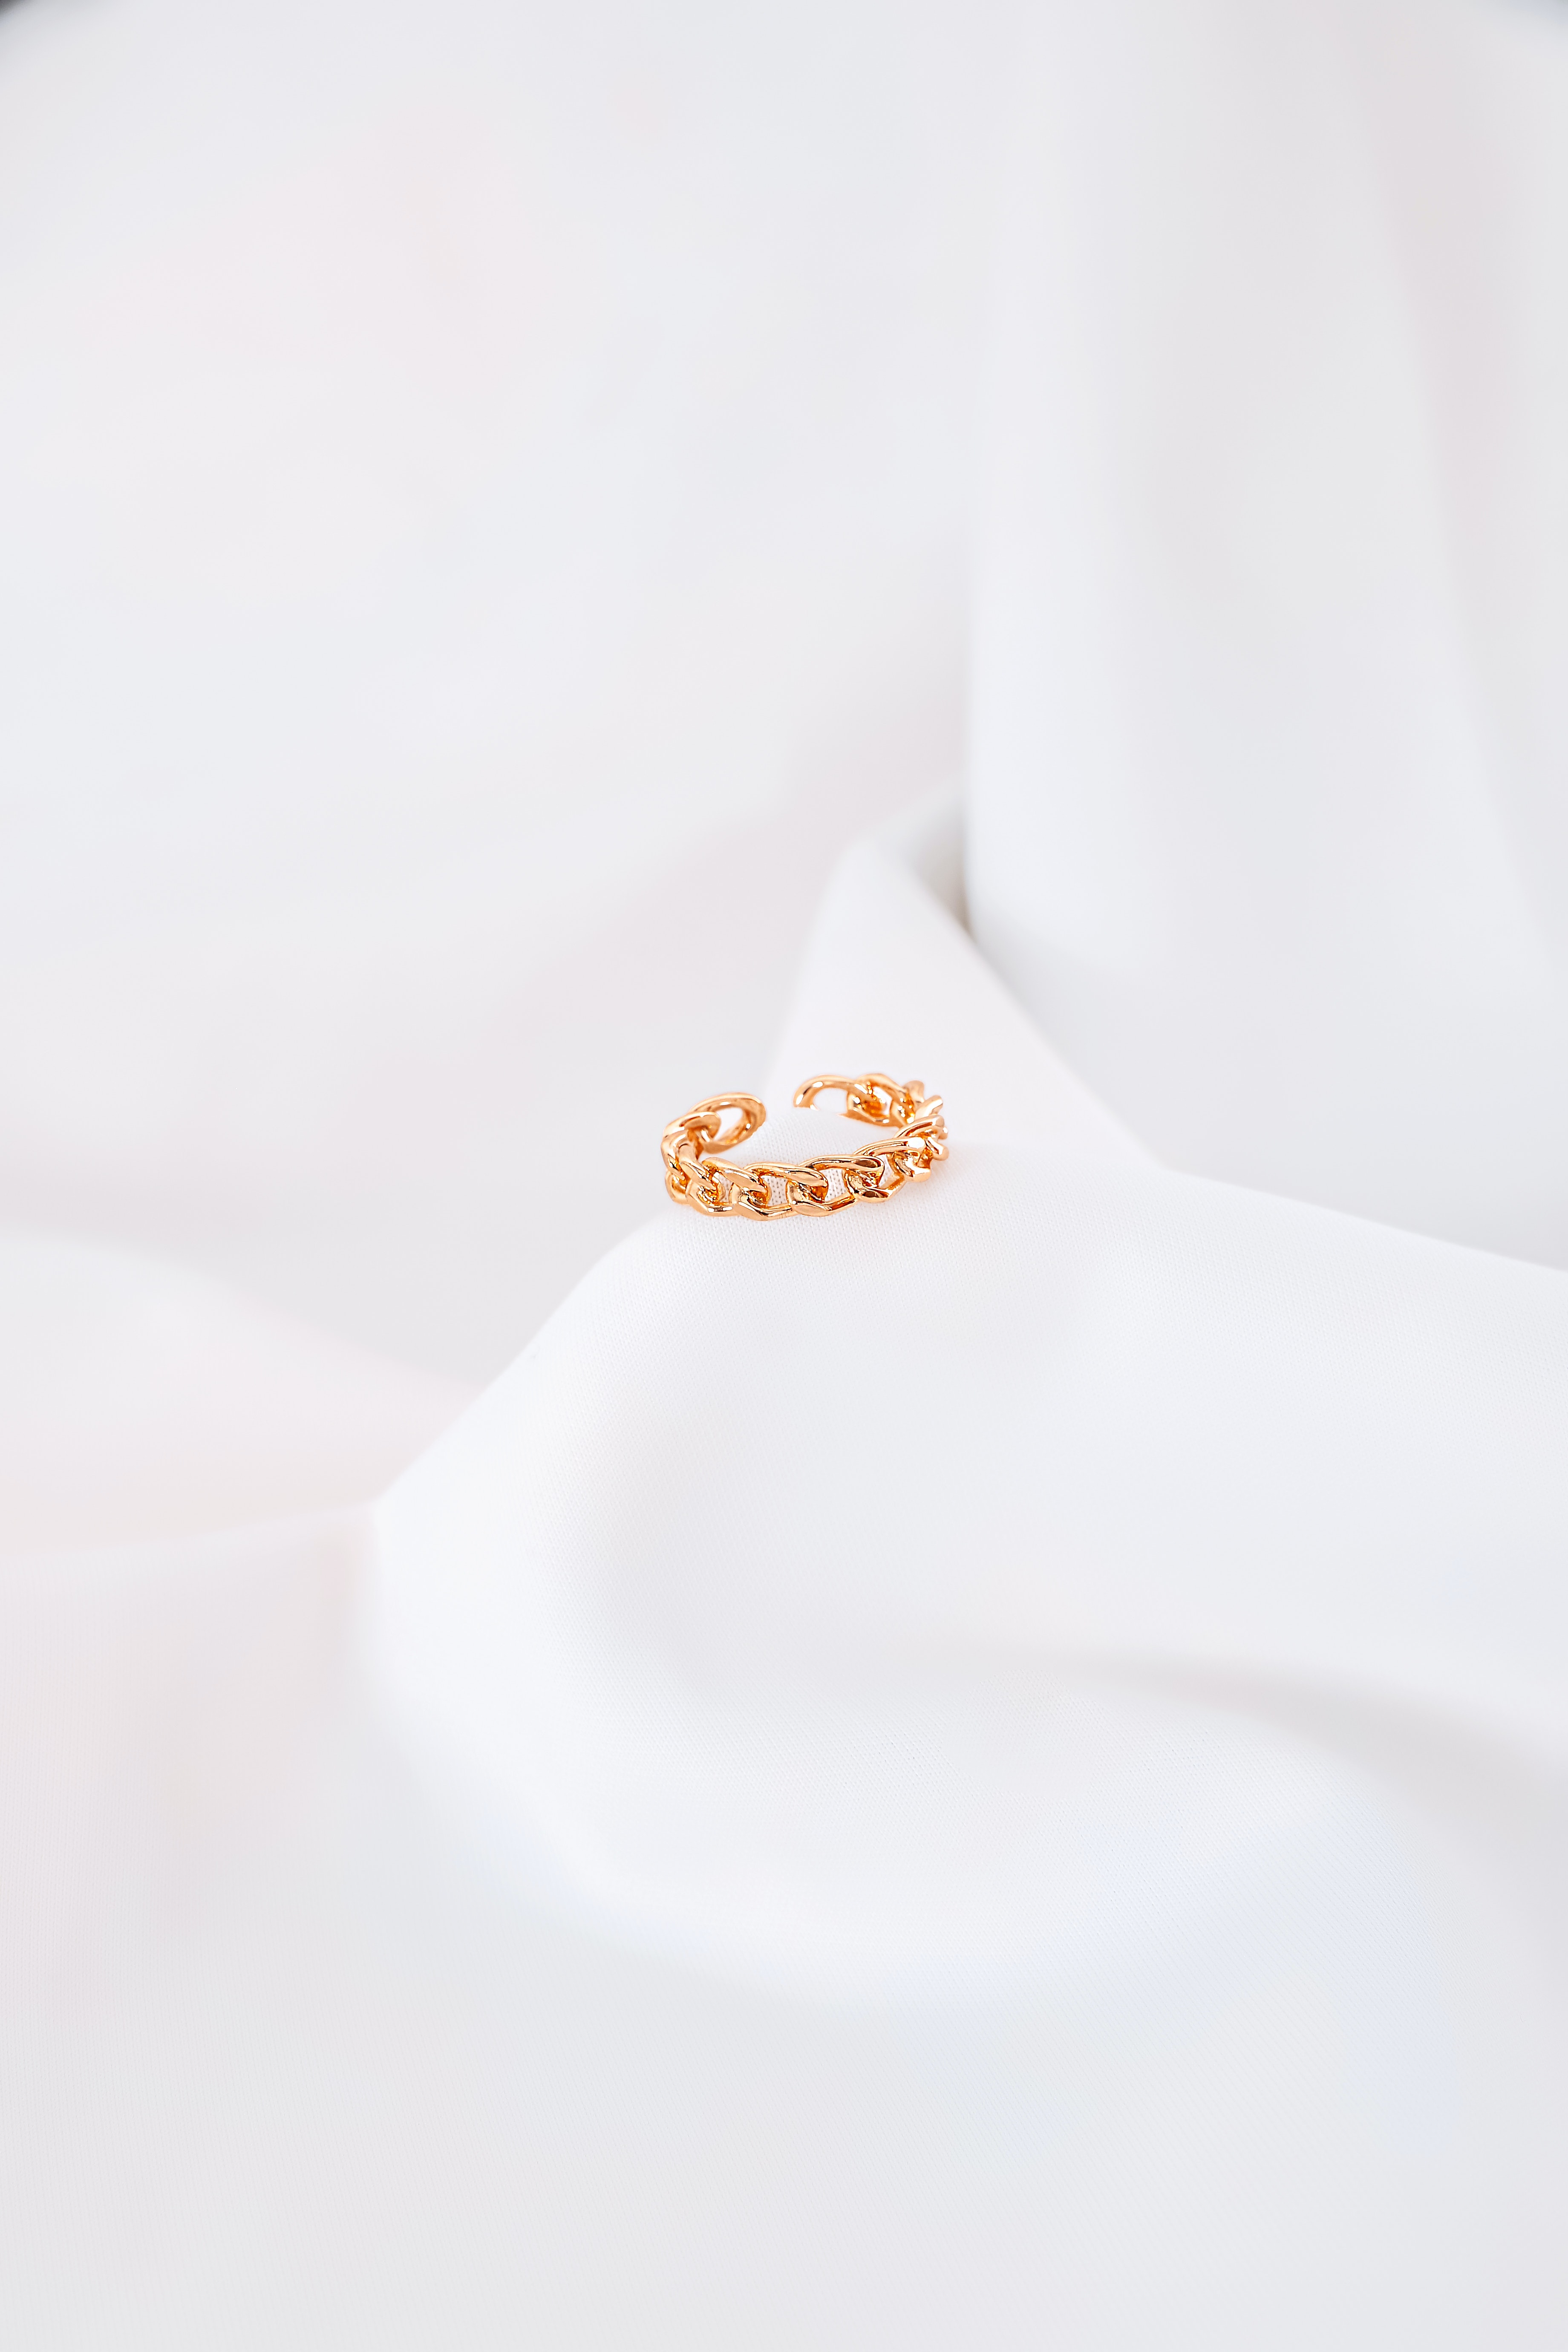
jewelry, dress, plant, petal, wedding ceremony supply, wedding ring, insect, jewellery, body jewelry, bridal accessory, ring, peach, fashion accessory, metal, macro photography, Pre engagement ring, still life photography, formal wear, pest